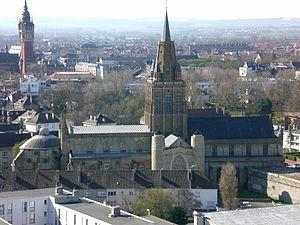
L’église Notre-Dame de Calais date des XIVᵉ et XVIᵉ siècles. Elle fait l’objet d’un classement au titre des monuments historiques depuis le 13 septembre 1913.